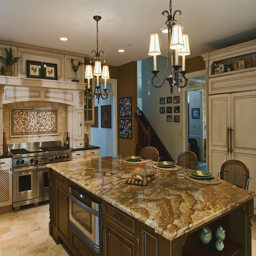
example of a classic kitchen design with stainless steel appliances